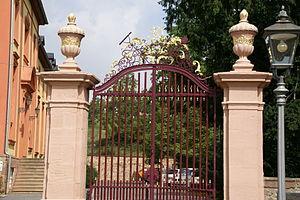
Ludwig Levy, né le 18 avril 1854 à Landau in der Pfalz et décédé le 30 novembre 1907 à Karlsruhe, est un architecte allemand de la période Wilhelmienne.